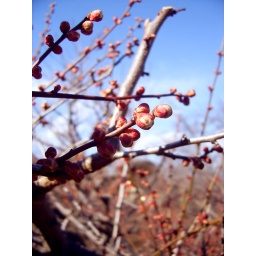
The bare trees return to life in the warm sunlight of late winter... yay!